St. Landry Parish, Louisiana

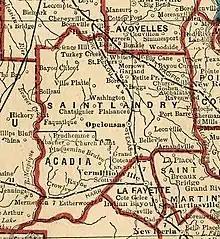
1893 Map of St. Landry

The United States gained control of the territory in 1803 through the Louisiana Purchase. Americans from the South and other parts of the United States began to migrate to the area, marking the arrival of the first large English-speaking population and the introduction of the need for more general use of English.